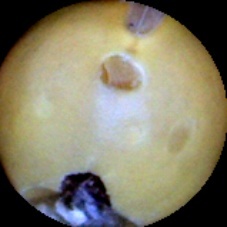
Label: Broken